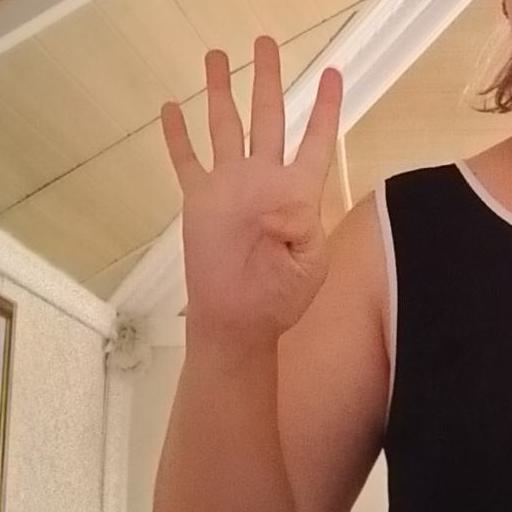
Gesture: four